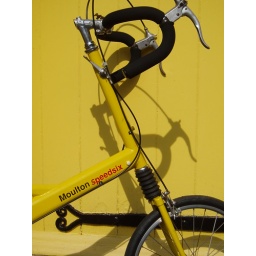
The yellow and black of the bike and door matched when I cropped in tight.